Smothering (cooking)

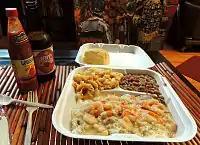
Shrimp and crab étouffée plate lunch from Dwyers Cafe in Lafayette

In French, the word "étouffée" means "smothered". Étouffée can be made using different shellfish, the most popular version of the dish being crawfish étouffée, although shrimp is also used. Originally étouffée was a popular dish in the Acadiana area surrounding Lafayette. In the late twentieth century, a waiter at the popular Bourbon Street restaurant Galatoire's brought the dish in to his employer to try and the dish was added to their menu. Other restaurants in the city of New Orleans soon followed, with the dish gaining in popularity with locals and tourists alike. Many Cajun restaurant owners claim that étouffée is the most popular dish on their menus.